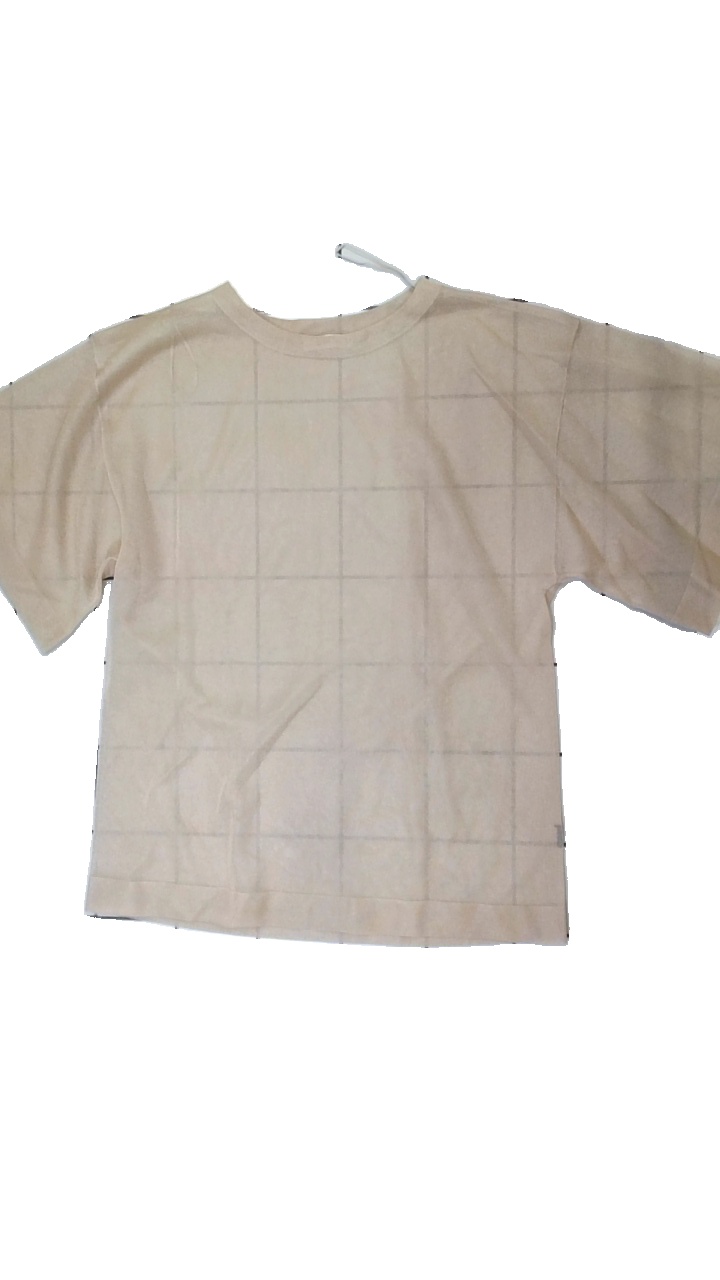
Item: T-shirt (Men)
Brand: Zara
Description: beige genomskinlig t-shirt
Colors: Beige
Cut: Regular
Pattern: Transparent
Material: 70% nylone 30% polyester
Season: All
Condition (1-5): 5
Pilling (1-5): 5
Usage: Reuse
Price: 50-100